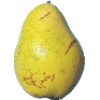
Label: Pear Monster 1